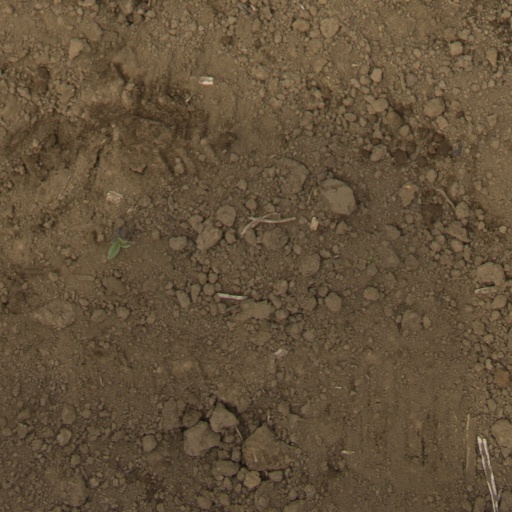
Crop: Jerusalem artichoke